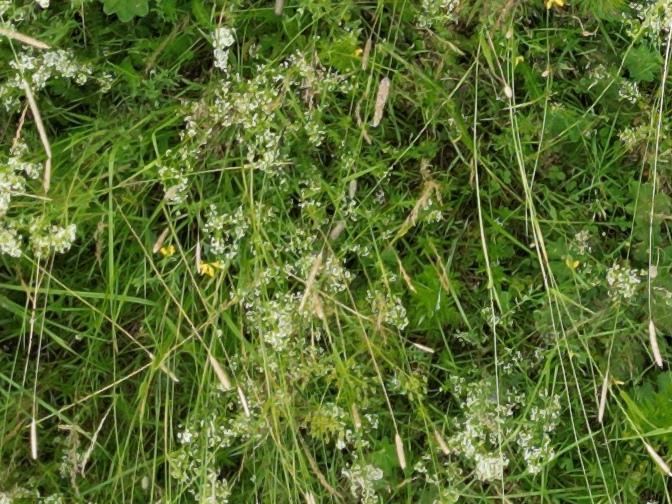
Flowers visible: yarrow flowers, yarrow flowers, yarrow flowers